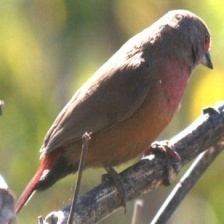
Species: AFRICAN FIREFINCH
Scientific name: LAGONOSTICTA RUBRICATA
ImageNet parent category: house_finch